The Beautiful People (professional wrestling)

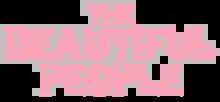
The Beautiful People logo

The Beautiful People was a stable known for its time with Total Nonstop Action Wrestling (TNA) where Angelina Love, Velvet Sky, Madison Rayne, Lacey Von Erich and Cute Kip were all members throughout its several incarnations. The team is known for its narcissistic gimmick and holding the TNA Knockouts Championship and the TNA Knockouts Tag Team Championship simultaneously. Their characters were portrayed as arrogant blonde Barbie dolls, whose main goal as a team was to "cleanse" the TNA roster "one ugly person at a time", based on the belief that their physical attractiveness was greater than that of others in the company, however various incarnations have portrayed them as faces. Original members Angelina Love and Velvet Sky came up with the characters, inspired by Paris Hilton and Nicole Richie.